Edwin Denby (poet)

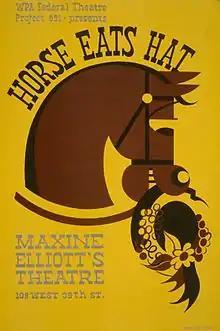
Poster for the Federal Theatre production of "Horse Eats Hat" at the Maxine Elliott Theatre (1936)

In 1935, soon after Denby's return to New York City, Orson Welles and John Houseman asked him to help translate and adapt "The Italian Straw Hat", by Eugene Labiche and Marc-Michel, for the Broadway stage. The resulting play, titled "Horse Eats Hat", was scored by Paul Bowles, and was performed as a Works Progress Administration Federal Theatre Production in 1936. Denby also appeared in the play, playing one half of "The Horse".